Eastbourne College

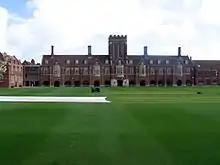
Eastbourne College in 2008

Sport is played at the many facilities around the college (including College Field which has been used for training by teams such as South Africa upon arrival in the UK and some internationals) and at various locations around the town acquired by the college. Former pupils who have achieved sporting success include rugby players Hugo Southwell (Scotland and London Wasps) and Mark Lock (Leeds Tykes) and cricket player Ed Giddins.